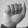
ASL letter: A